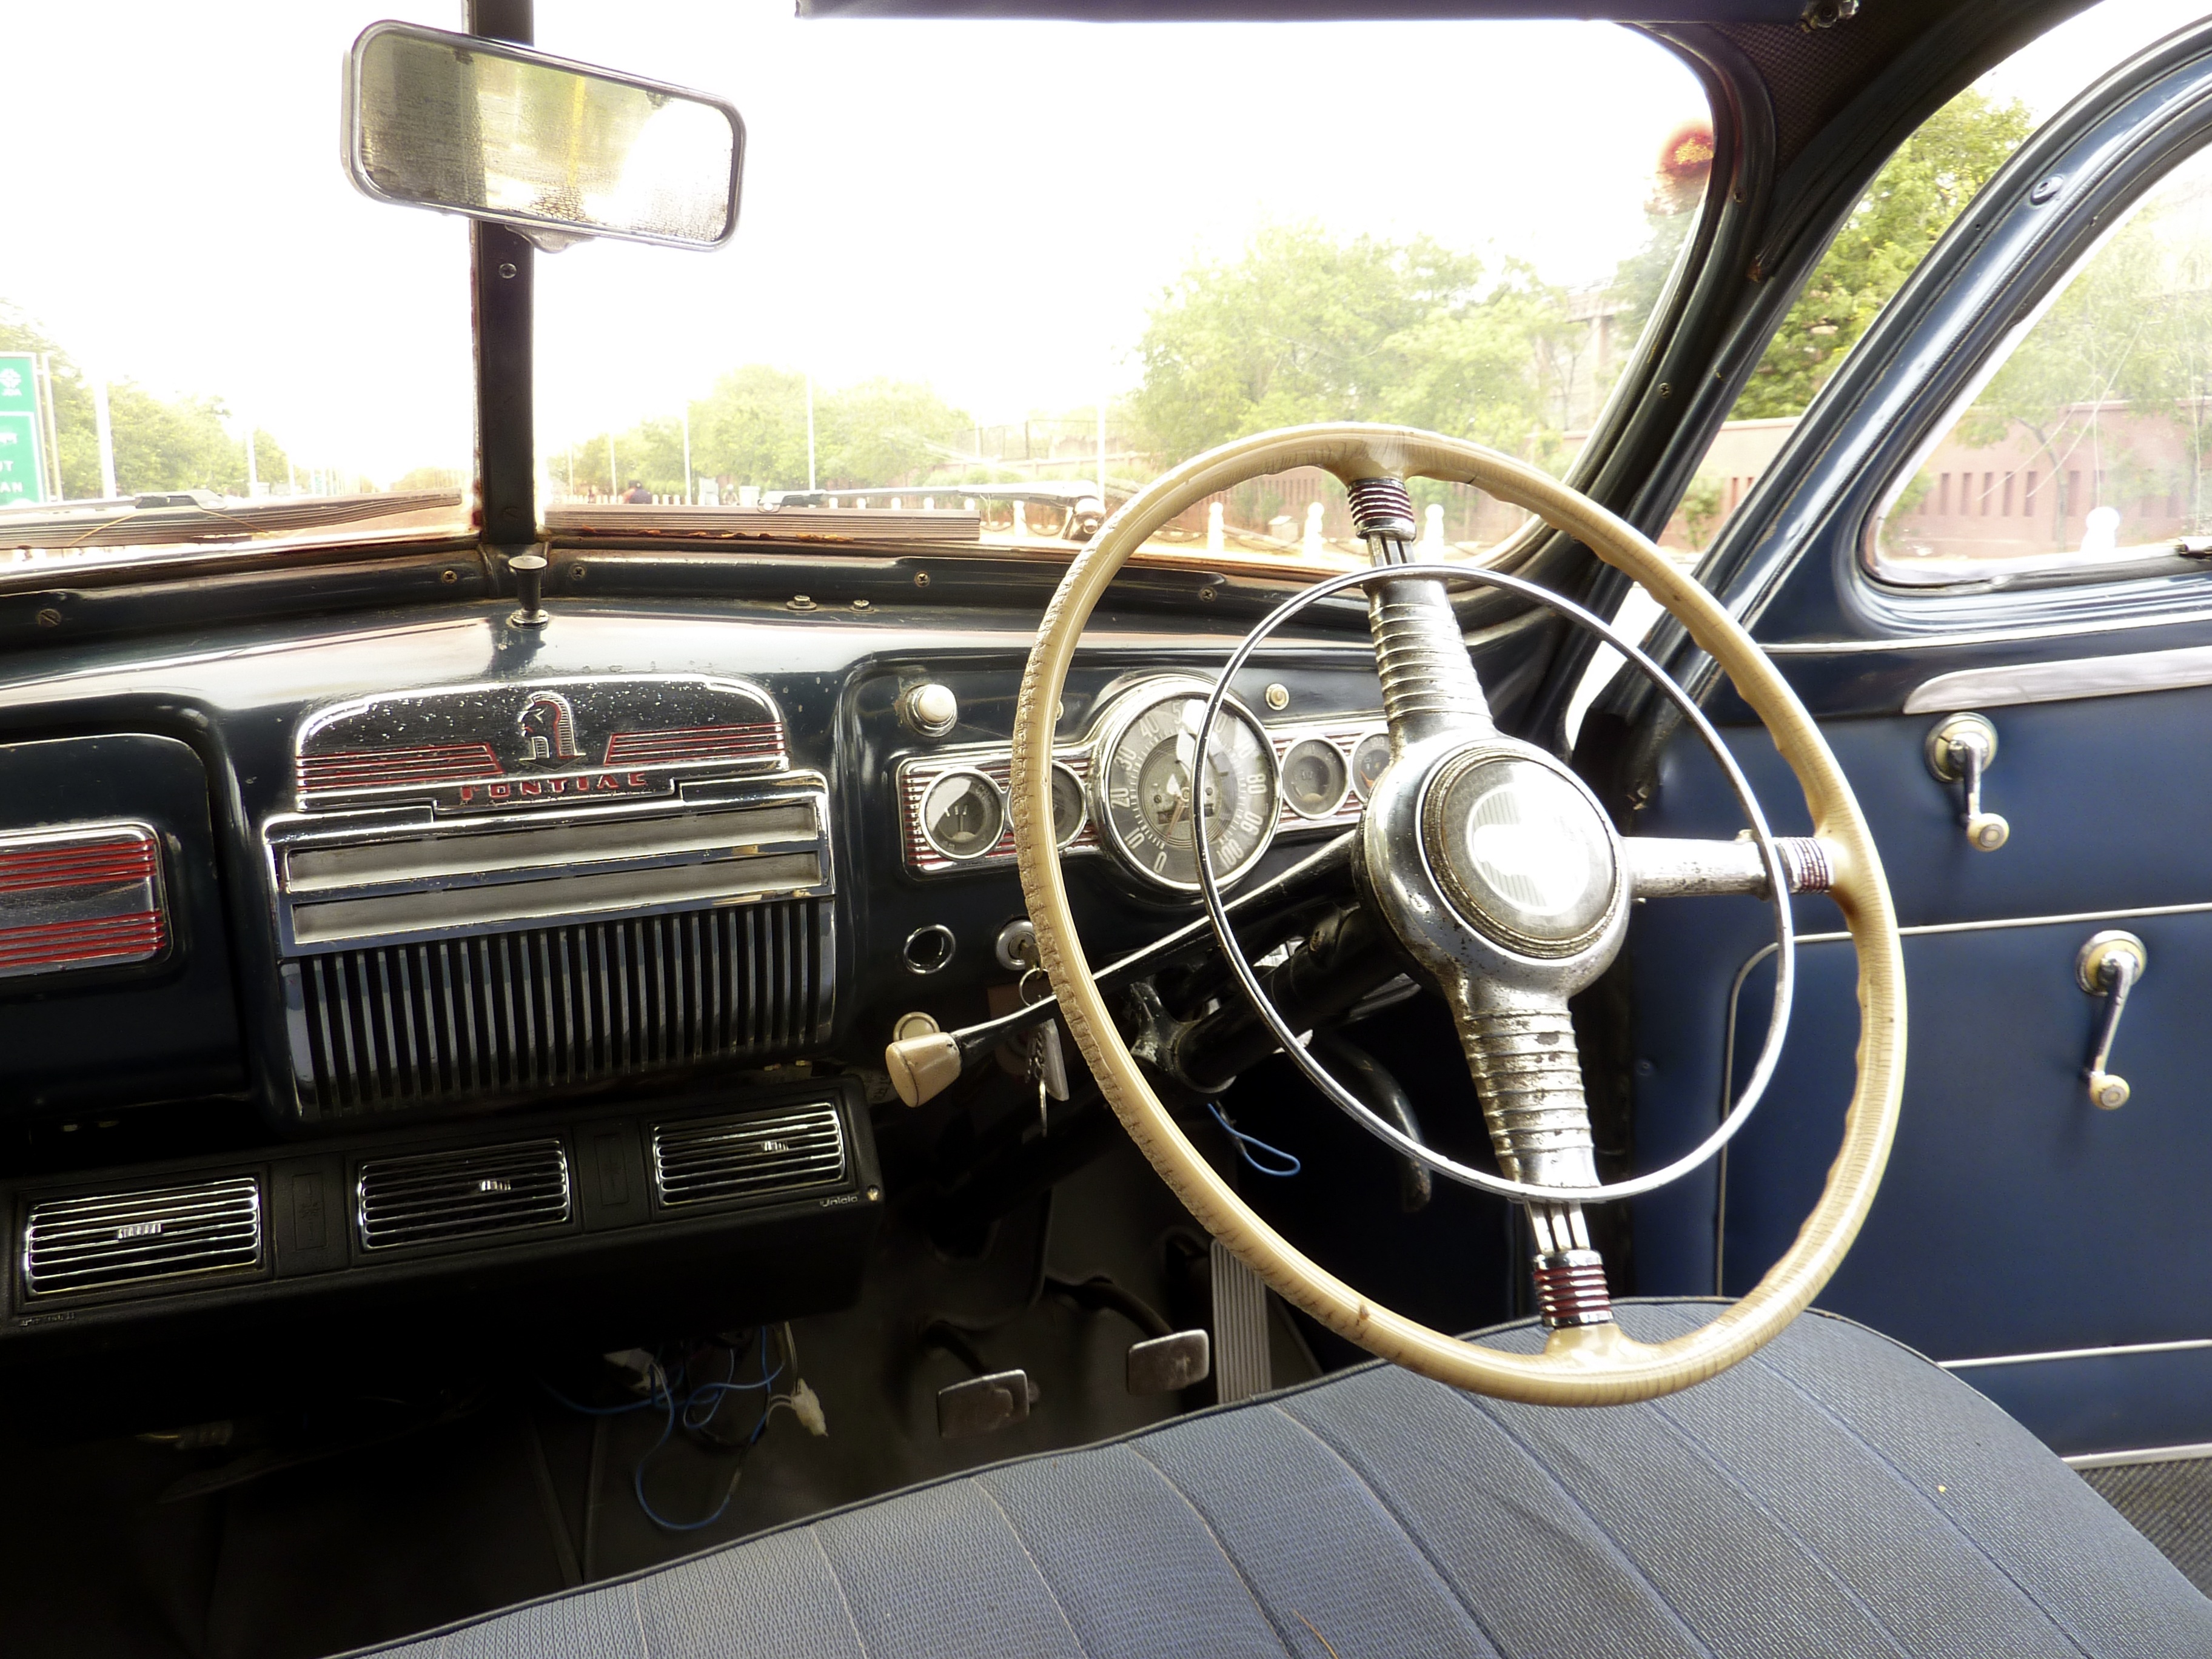
car, wheel, retro, interior, van, vehicle, usa, auto, steering wheel, dashboard, automotive, motor vehicle, vintage car, cuba, control, oldtimer, classic, companions, antique car, city car, off road vehicle, land vehicle, automobile make, automotive exterior, compact car, luxury vehicle, family car, compact sport utility vehicle